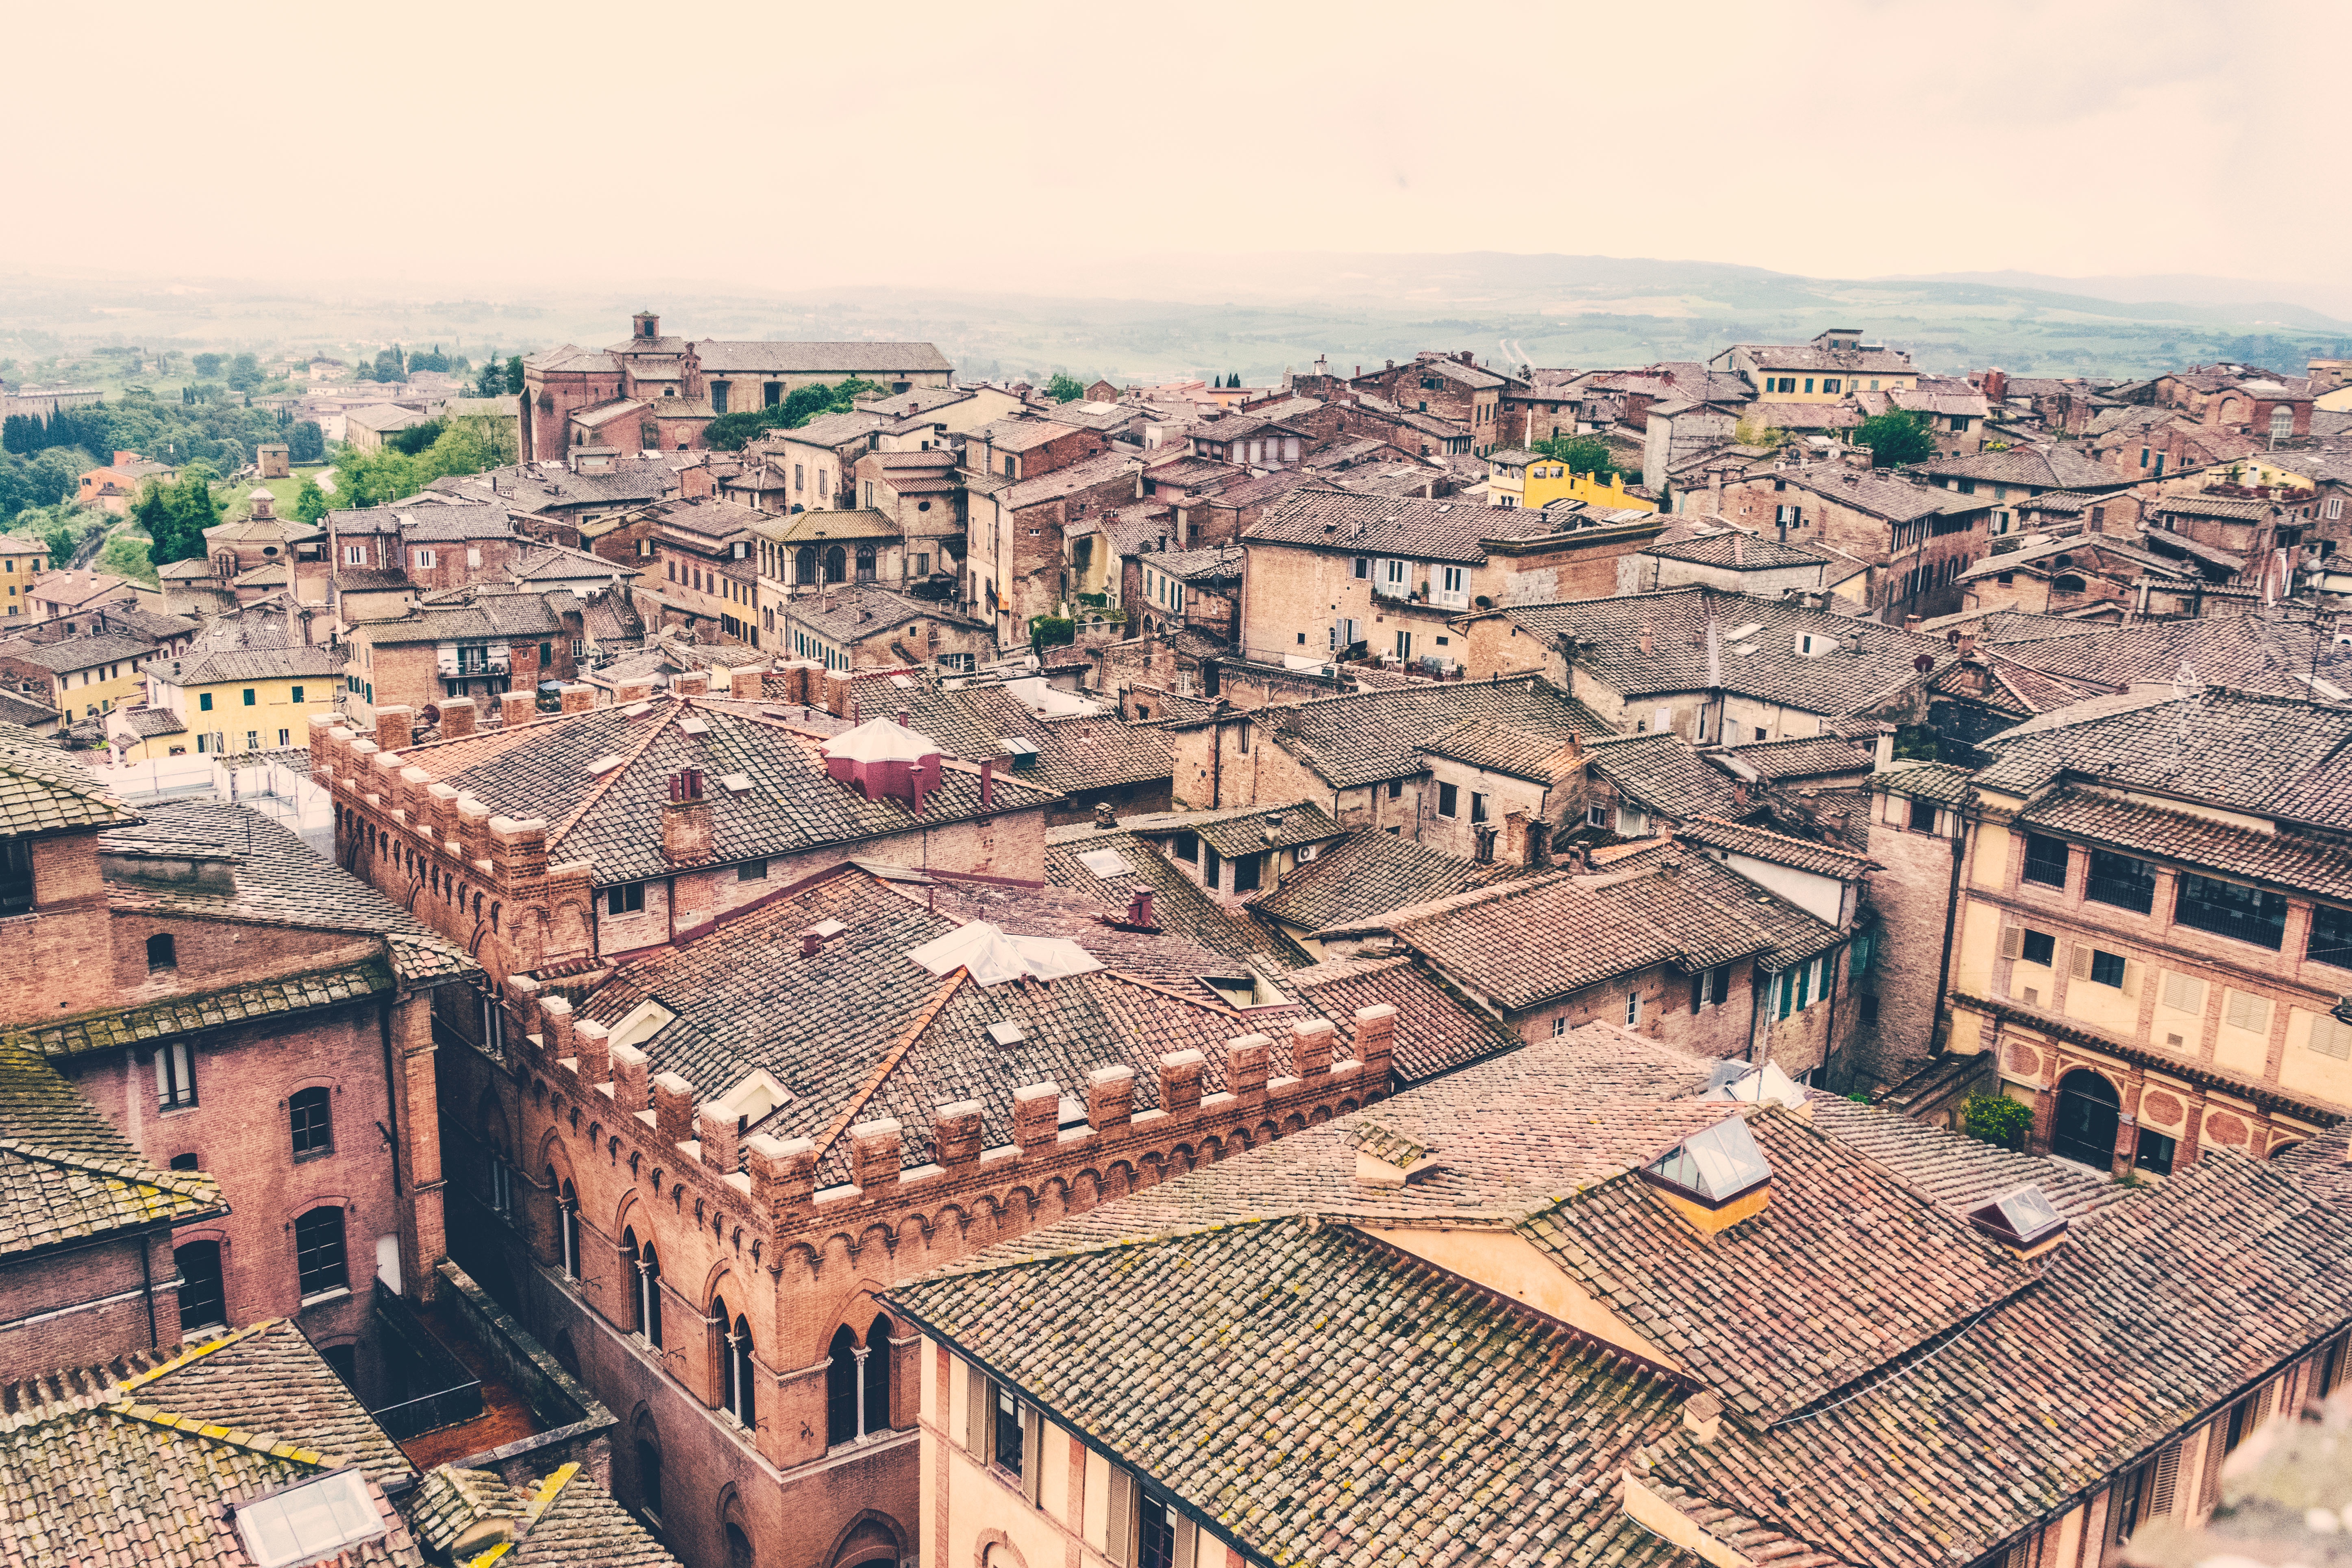
architecture, skyline, photography, town, roof, rooftop, building, city, stone, cityscape, panorama, downtown, suburb, landmark, cathedral, neighbourhood, ancient rome, bird's eye view, aerial photography, urban area, ancient history, residential area, human settlement